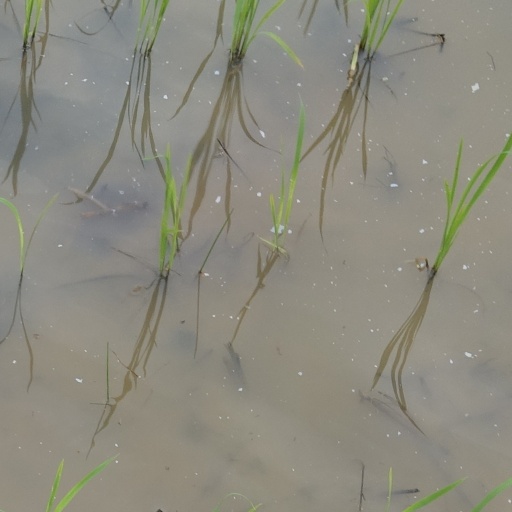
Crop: rice